List of mammals of Palestine

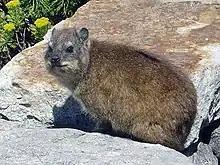
Cape hyrax

The hyraxes are four species of furry, cat-sized, thickset, herbivorous mammals that might resemble rodents at first glance, but have hooves and two caniniform incisors among other features that betray their distant evolutionary relation to elephants. They are native to Africa and the Middle East.